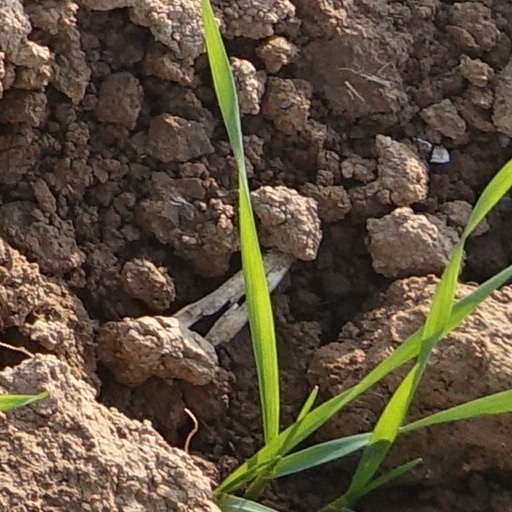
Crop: wheat